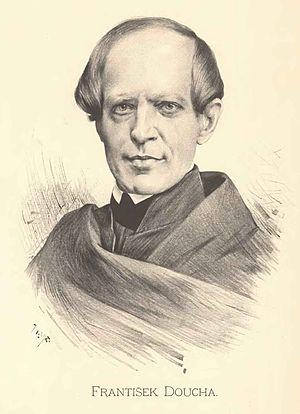
František Doucha ou François Doucha est un traducteur et essayiste tchèque né à Prague le 31 août 1810 et mort dans la même ville le 3 novembre 1884.